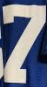
Number: 7